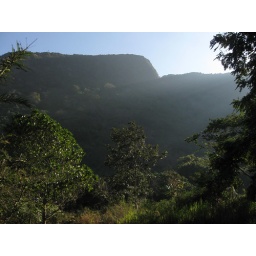
At a forest opening in the crater we got a view of the mountain top, extinct volcano Mt. Popa